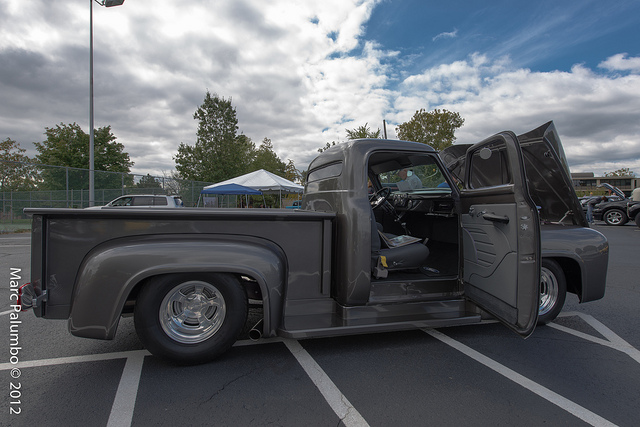
An old remodeled truck with the doors and the hood open

a big gray truck is sitting in a parking lot.

a truck parked in a lot with trees in the background

An antique truck at a car show being showed off.

An old gray pickup truck is parked with its doors open.